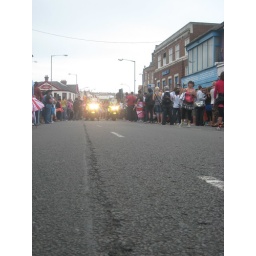
Bikes from the boys in blue heading up the parade